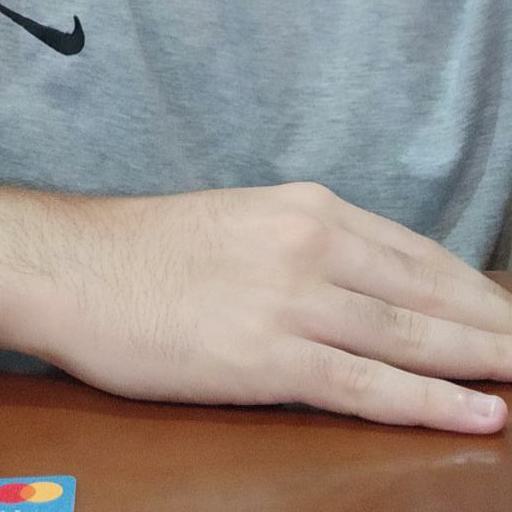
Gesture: no_gesture